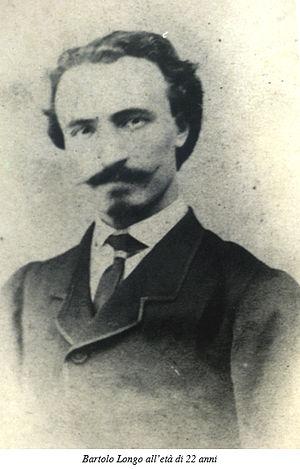
Bartolo Longo est un avocat italien et militant catholique, fondateur du sanctuaire de Notre Dame du Rosaire de Pompéi et des dominicaines filles du Saint Rosaire. Il est vénéré comme bienheureux par l'Église catholique.